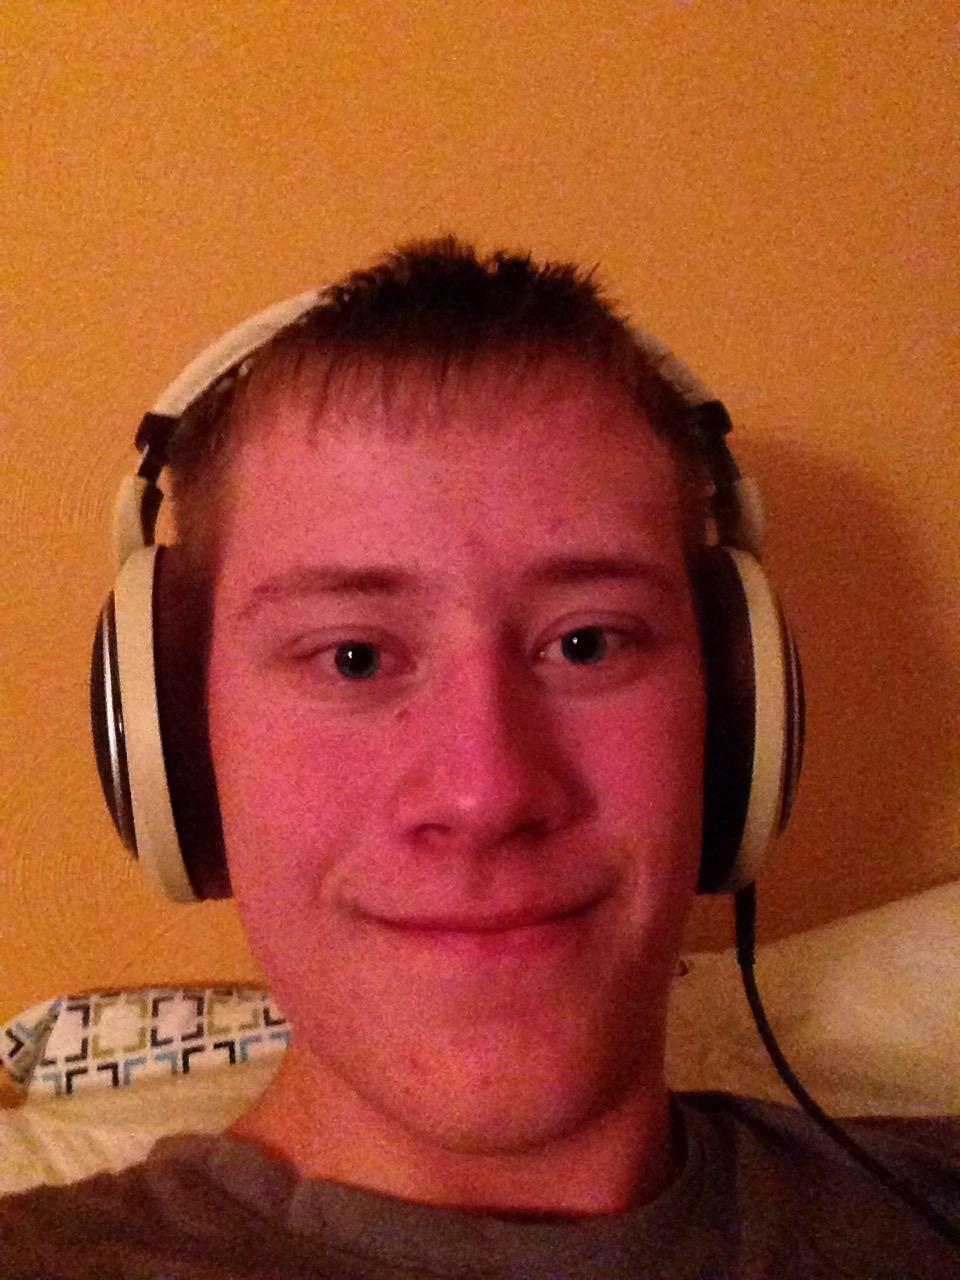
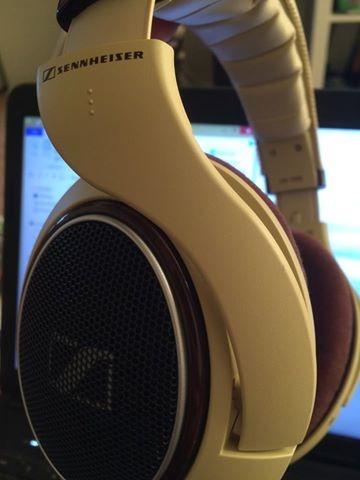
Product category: headphones
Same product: yes